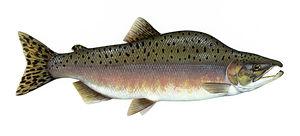
Dessin représentant un Saumon rose à bosse.
« Saumon » est un nom vernaculaire ambigu désignant chez les francophones plusieurs espèces de poissons de la famille des salmonidés :
Le saumon rose à bosse ou saumon bossu est une espèce de poisson « anadrome obligatoire » de la famille des Salmonidae.
Les Salmonidae sont une famille de poissons à nageoires rayonnées.